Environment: real
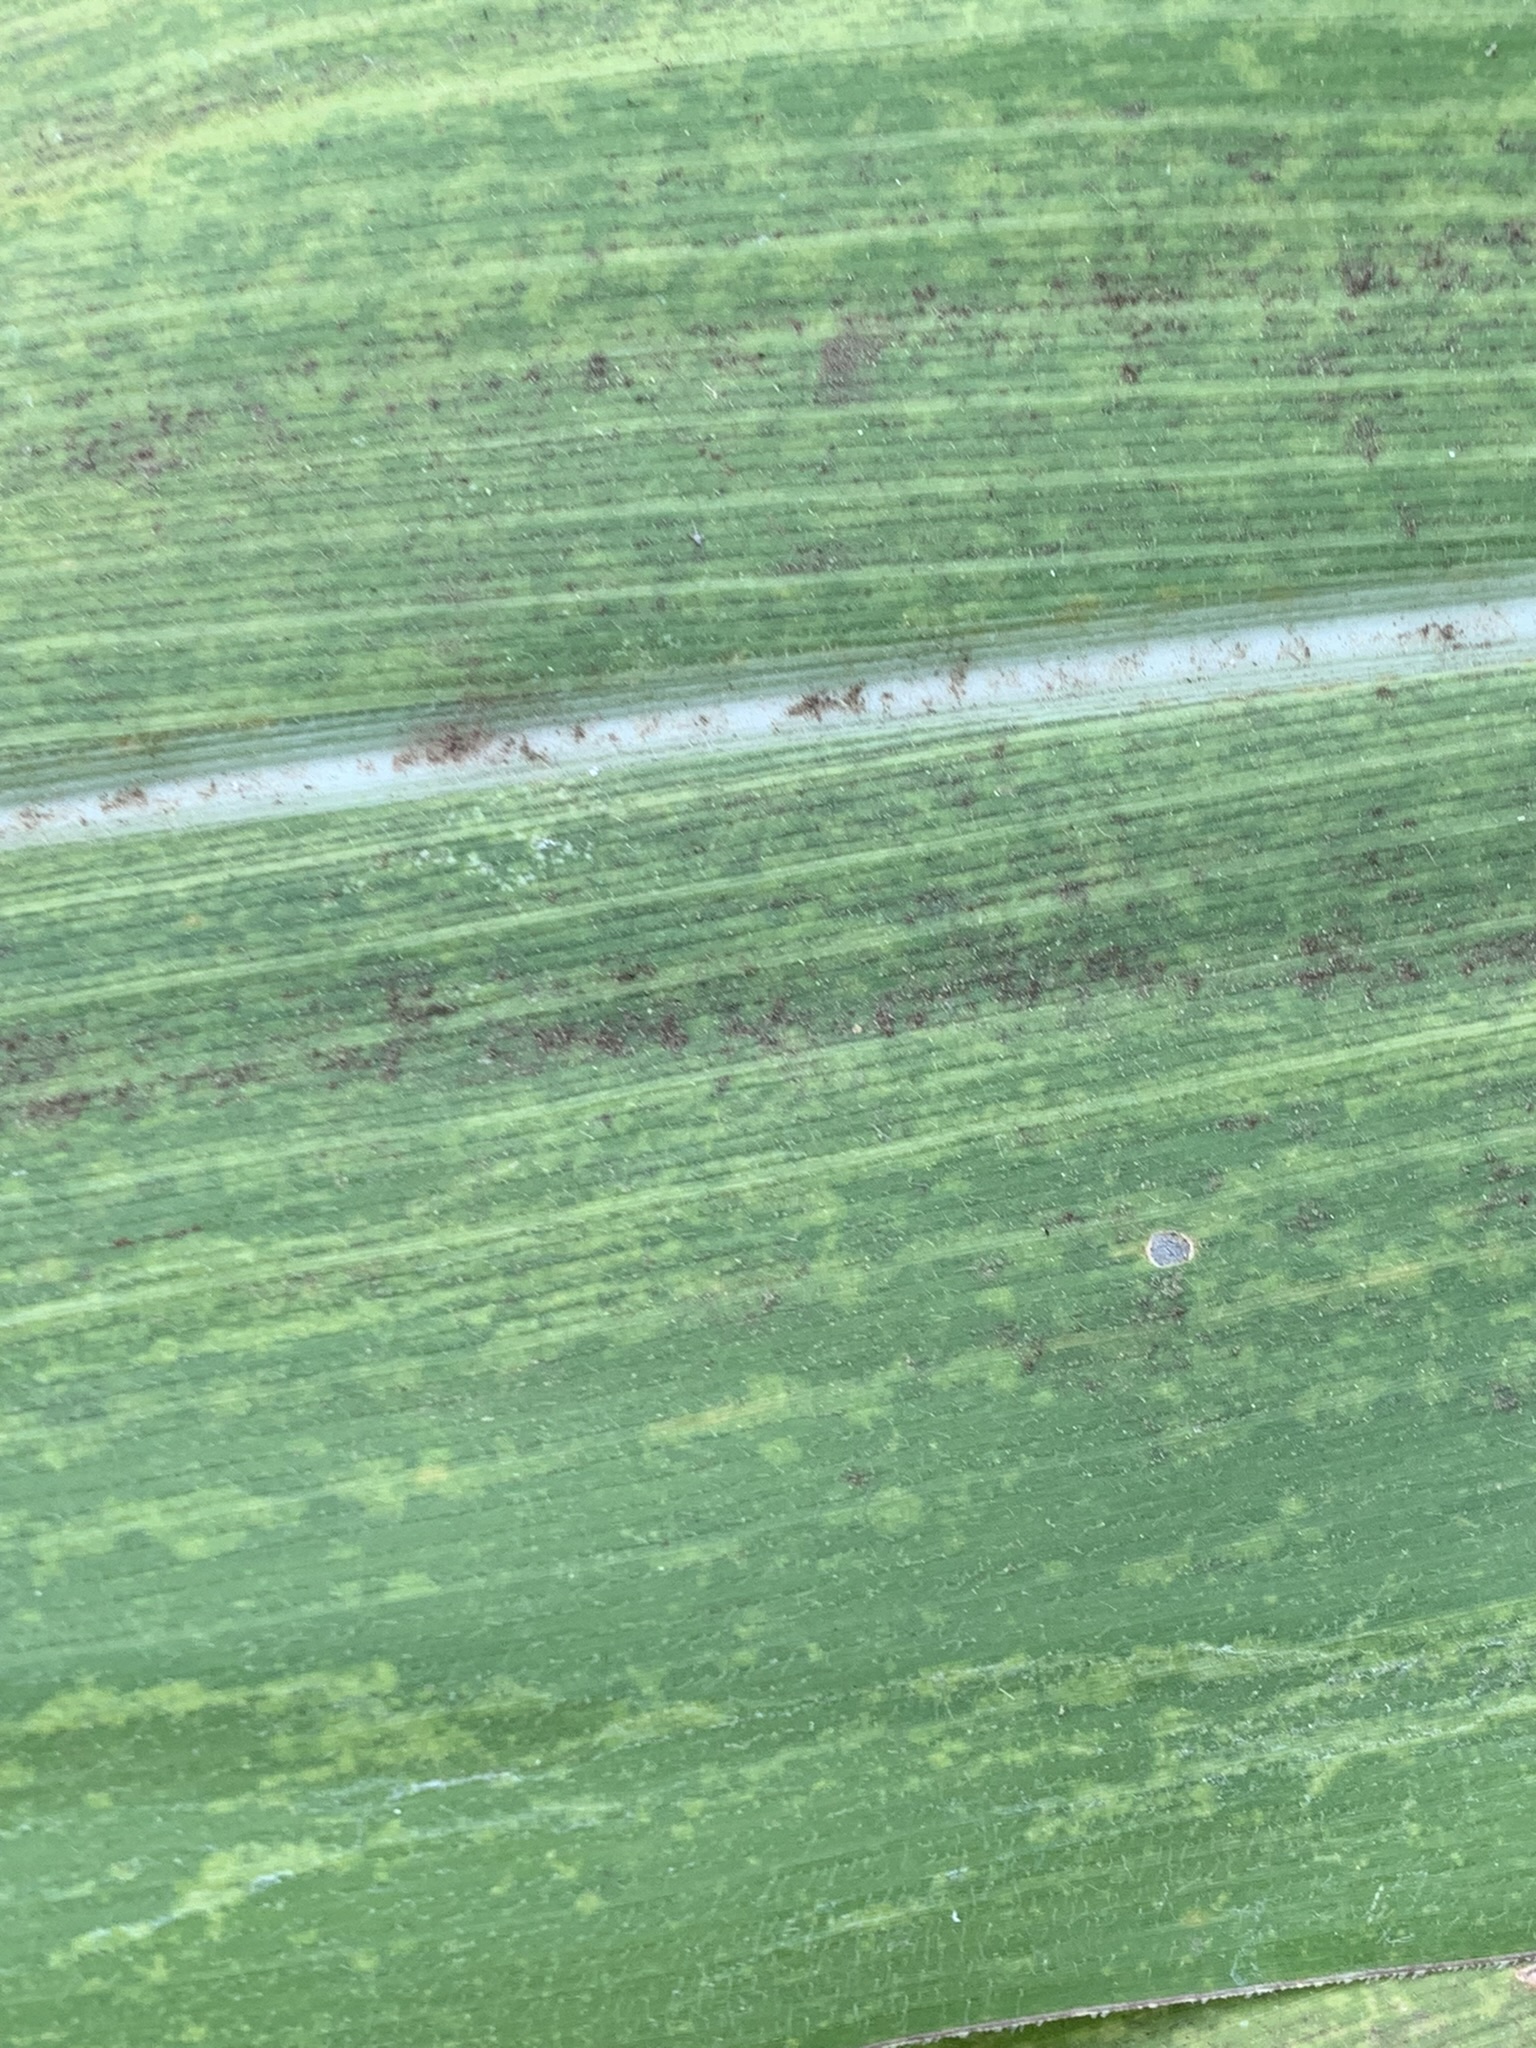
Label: lethal_necrosis